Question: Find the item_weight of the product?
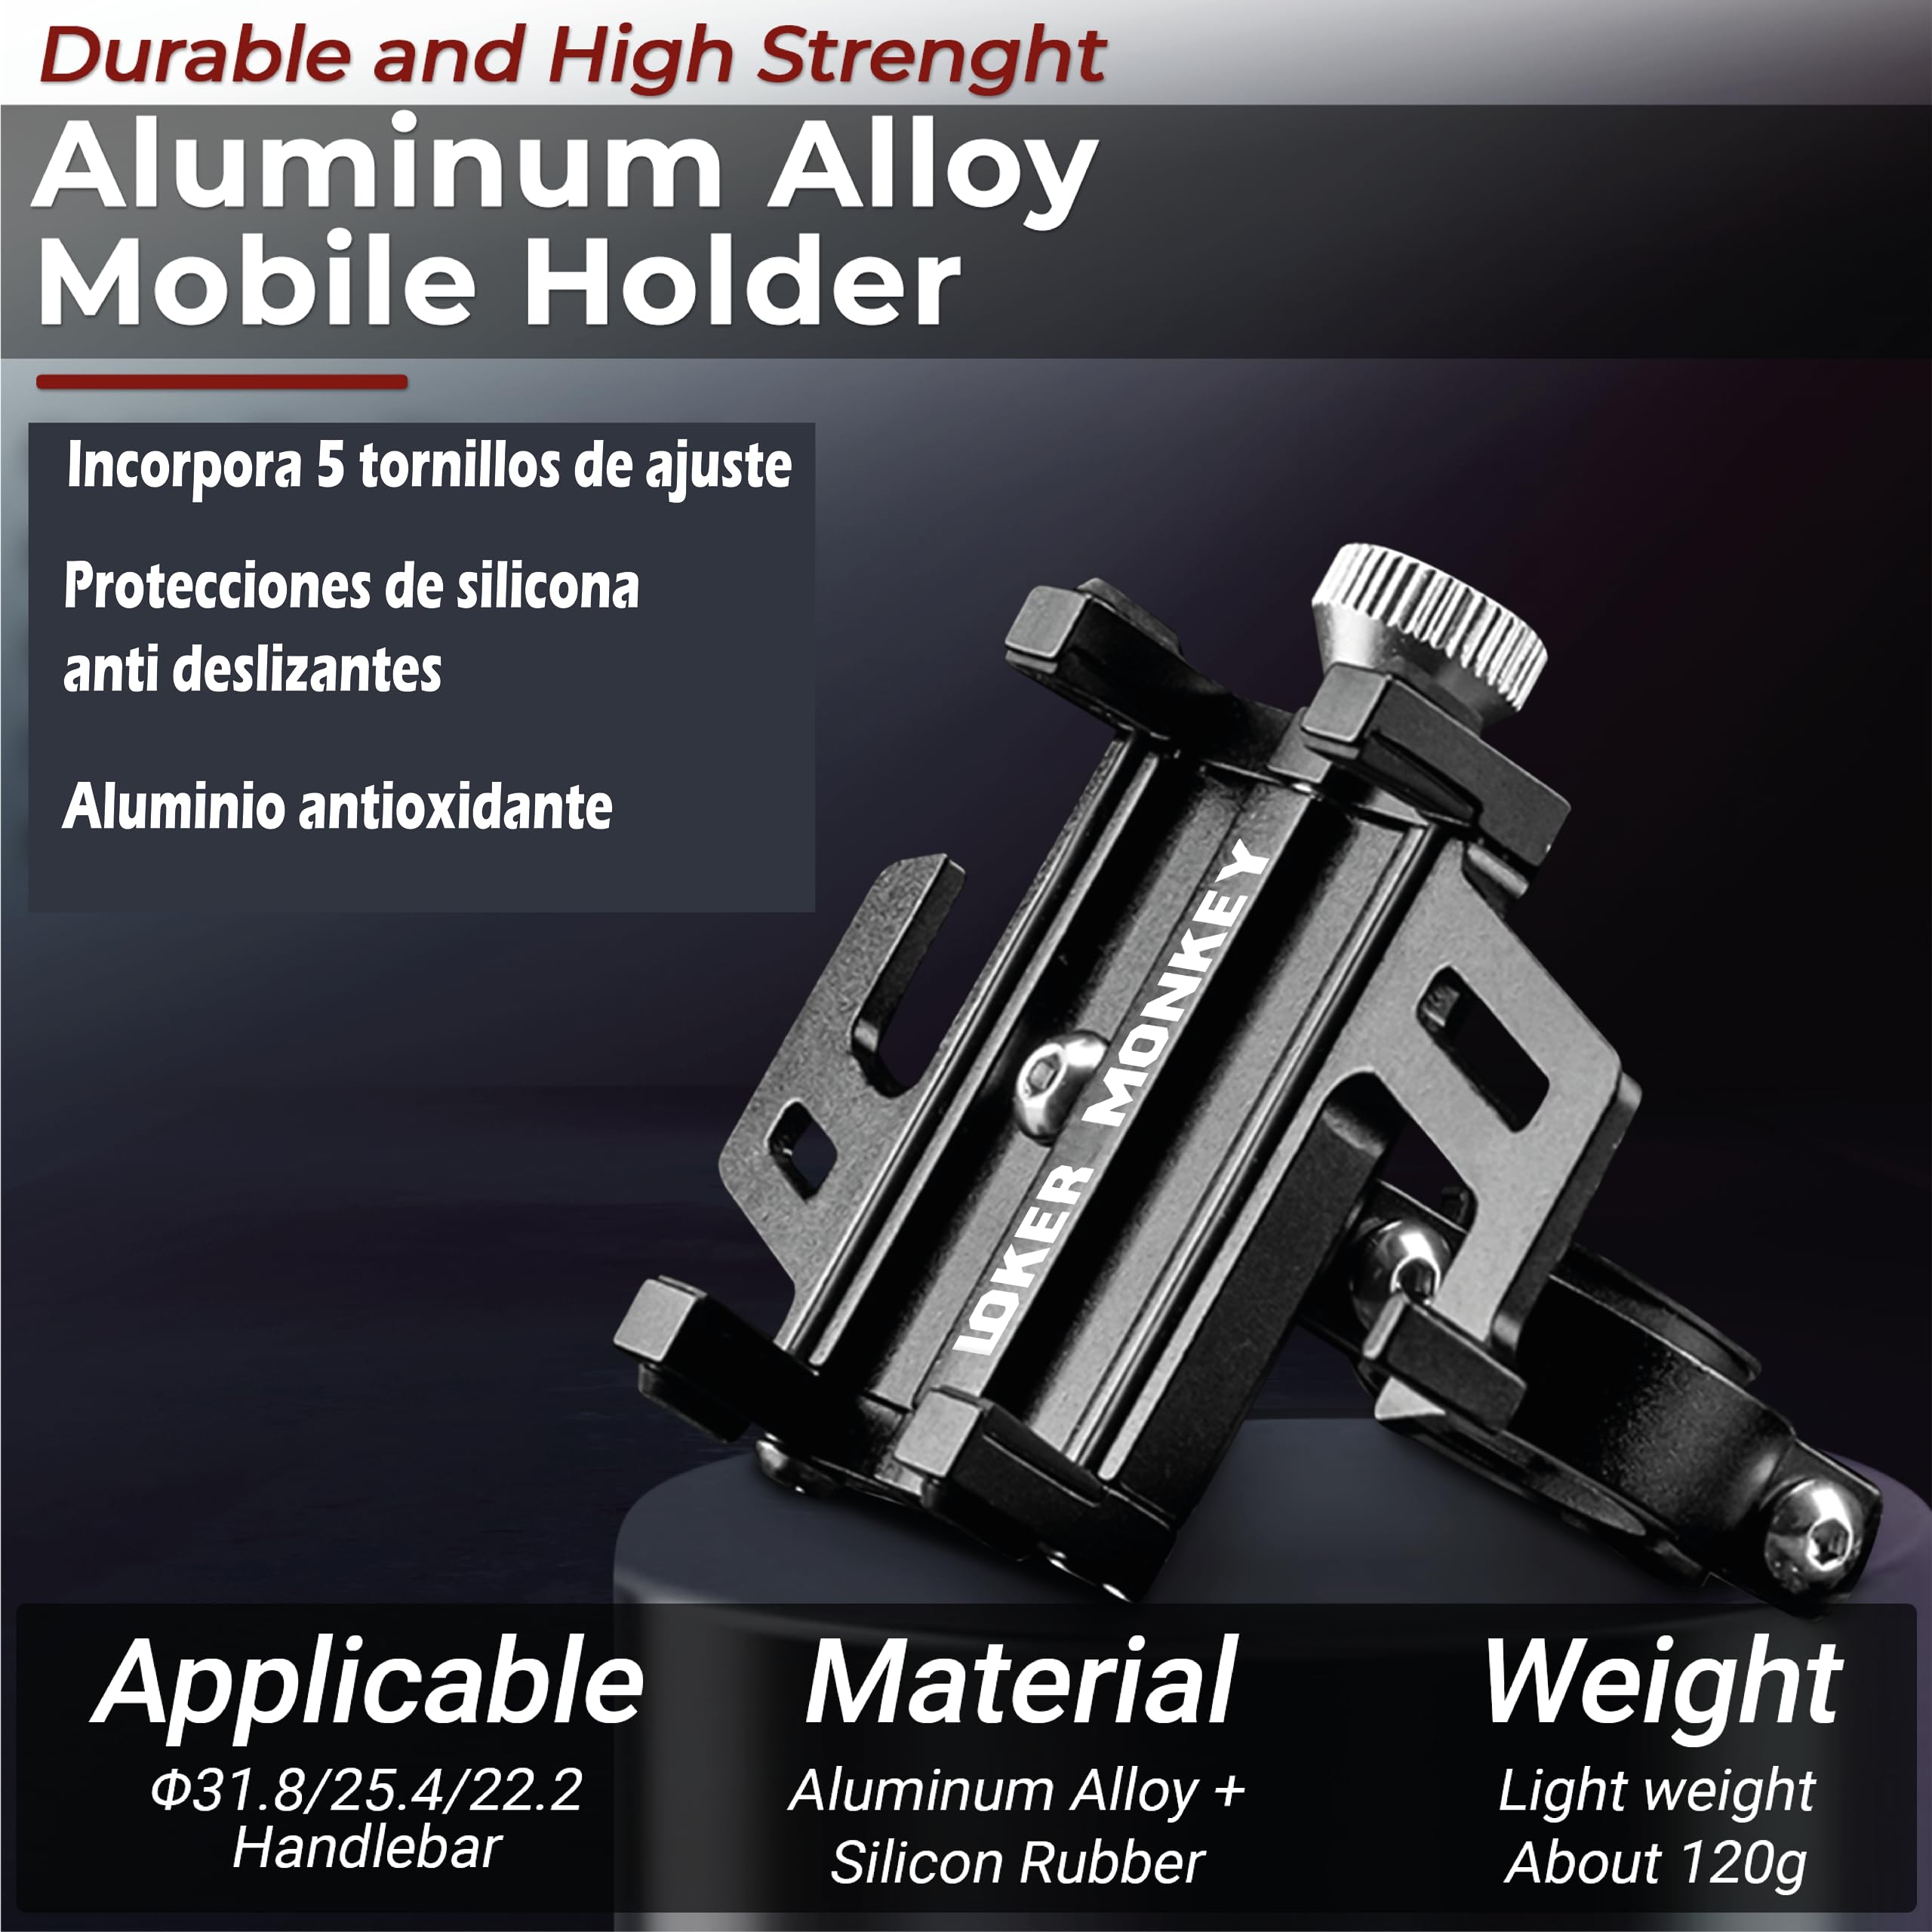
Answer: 120.0 gram